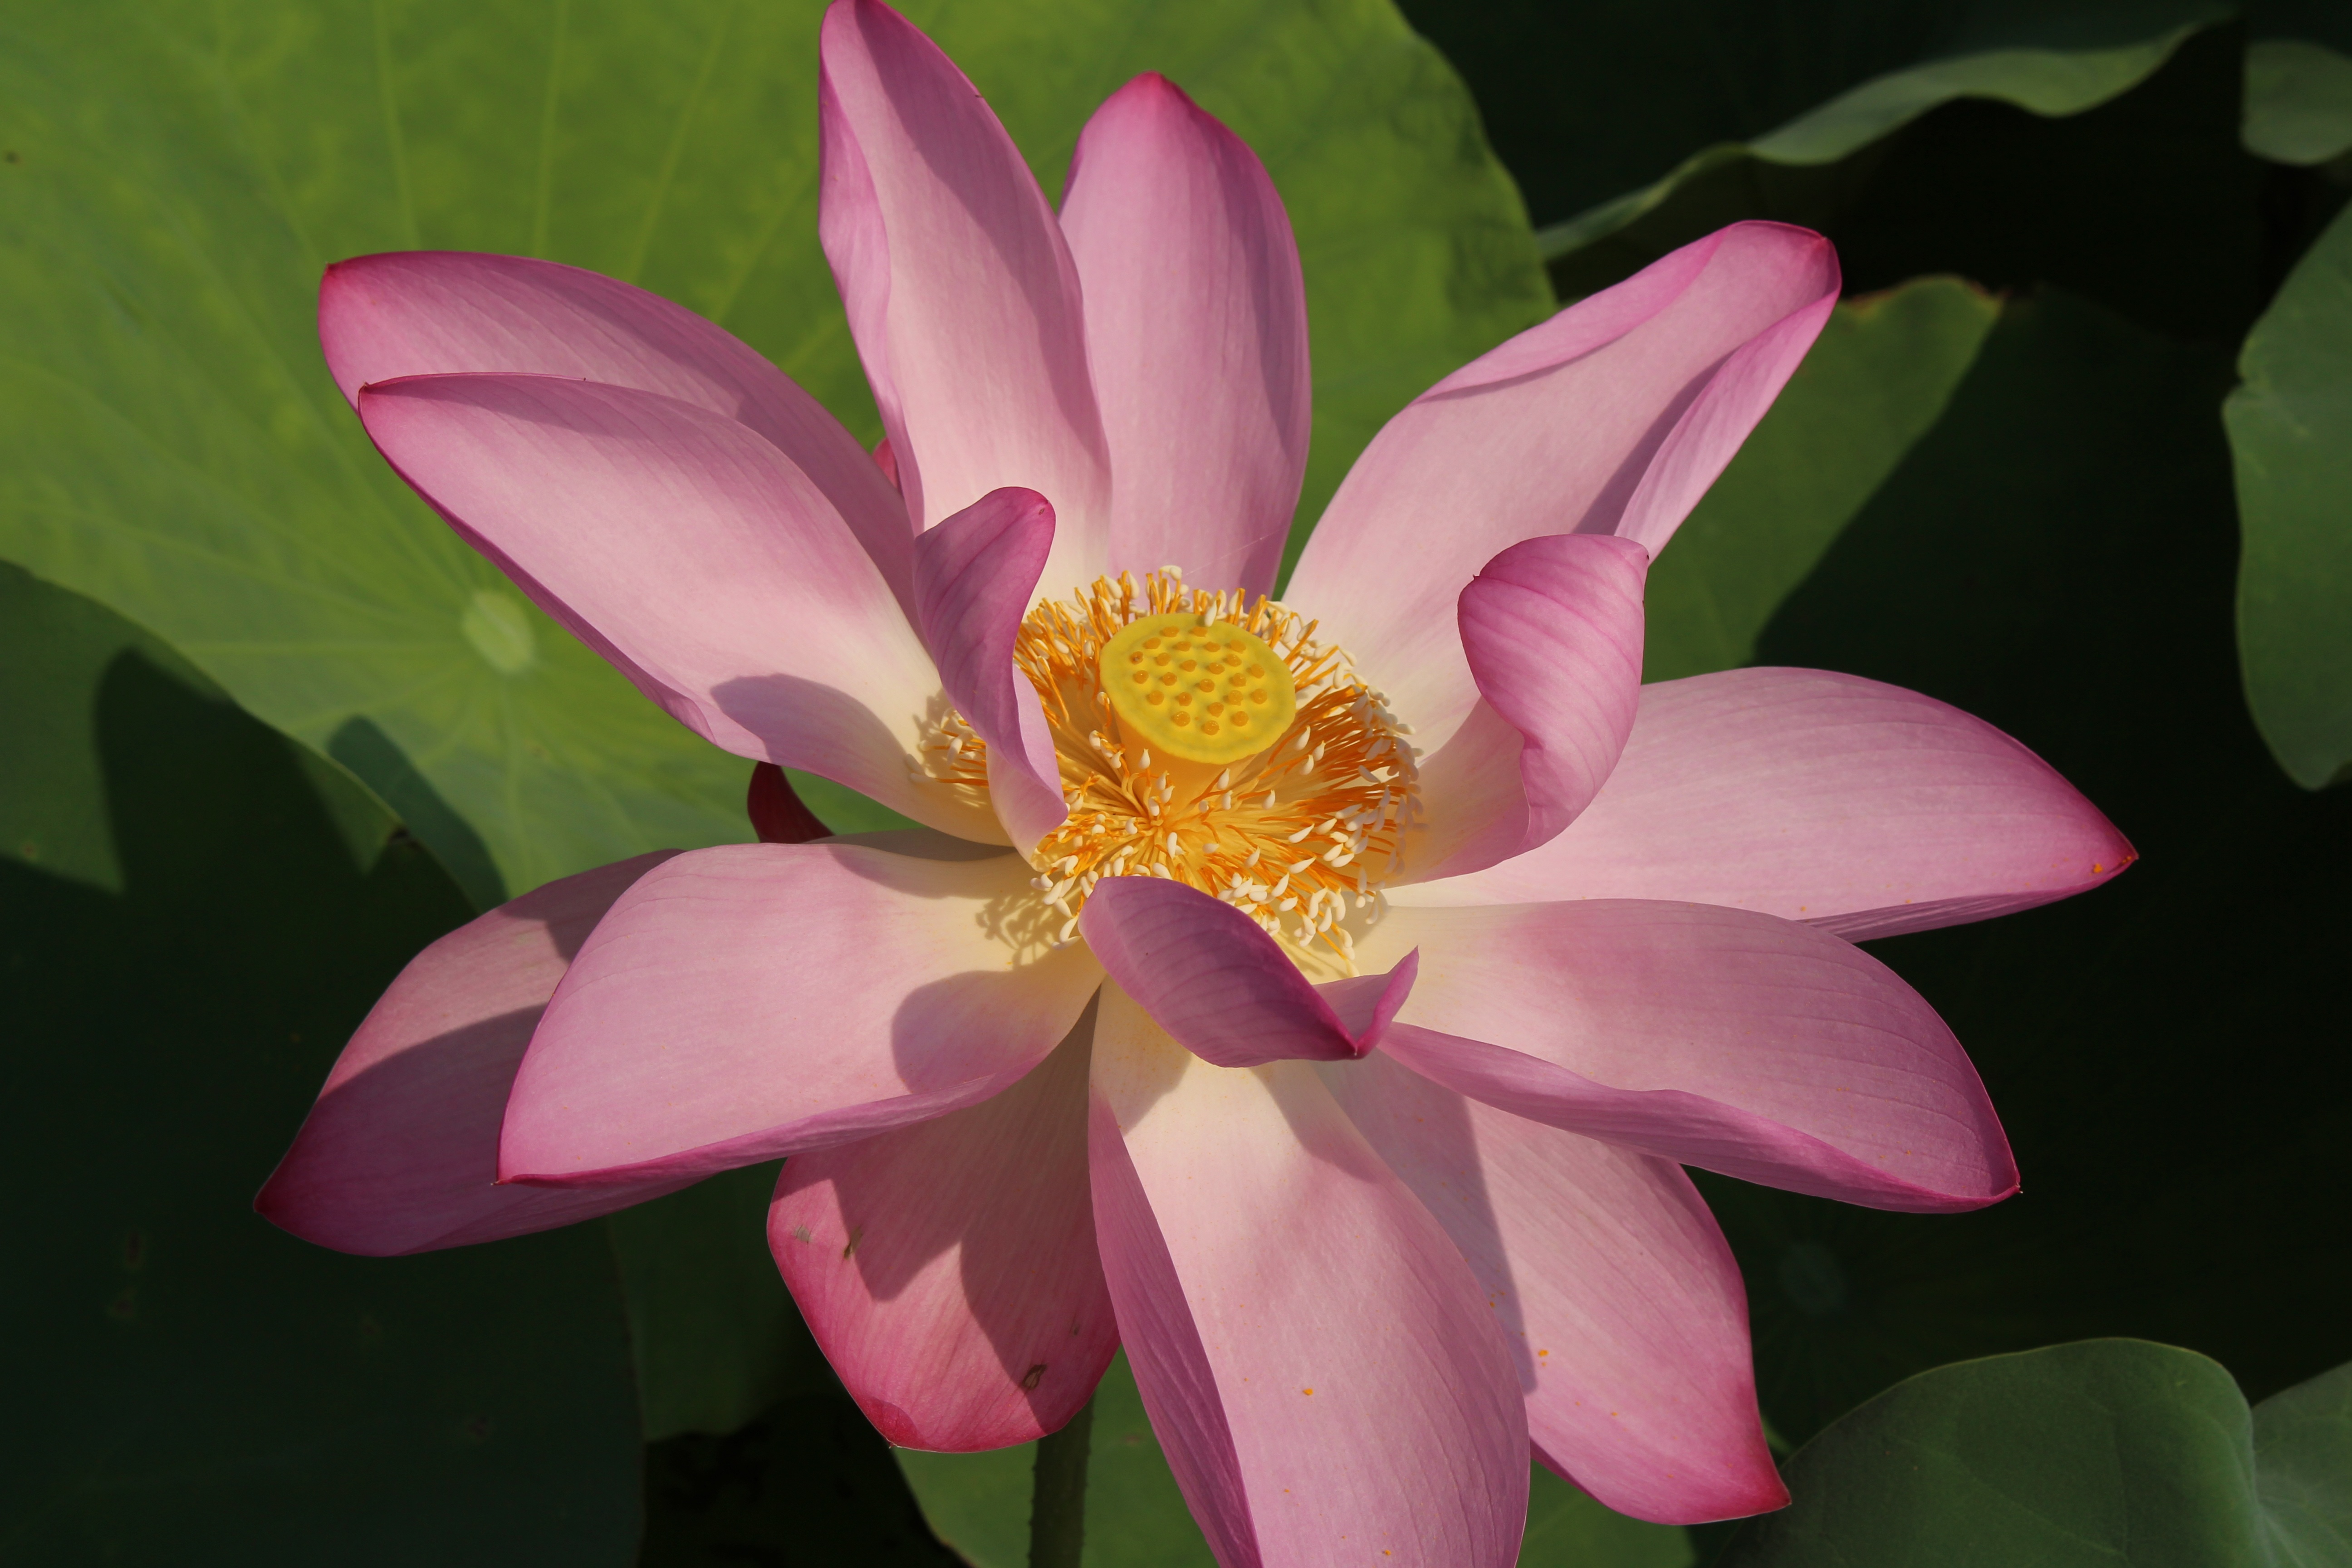
water, blossom, plant, flower, petal, pond, botany, pink, sacred lotus, aquatic plant, flora, close up, lotus, macro photography, flowering plant, city car, land plant, lotus family, proteales